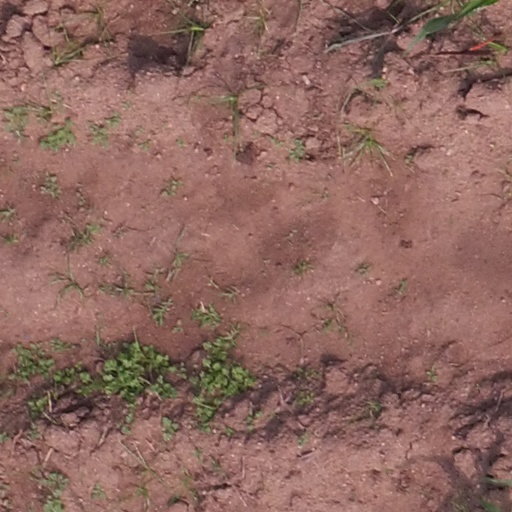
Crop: maize; corn